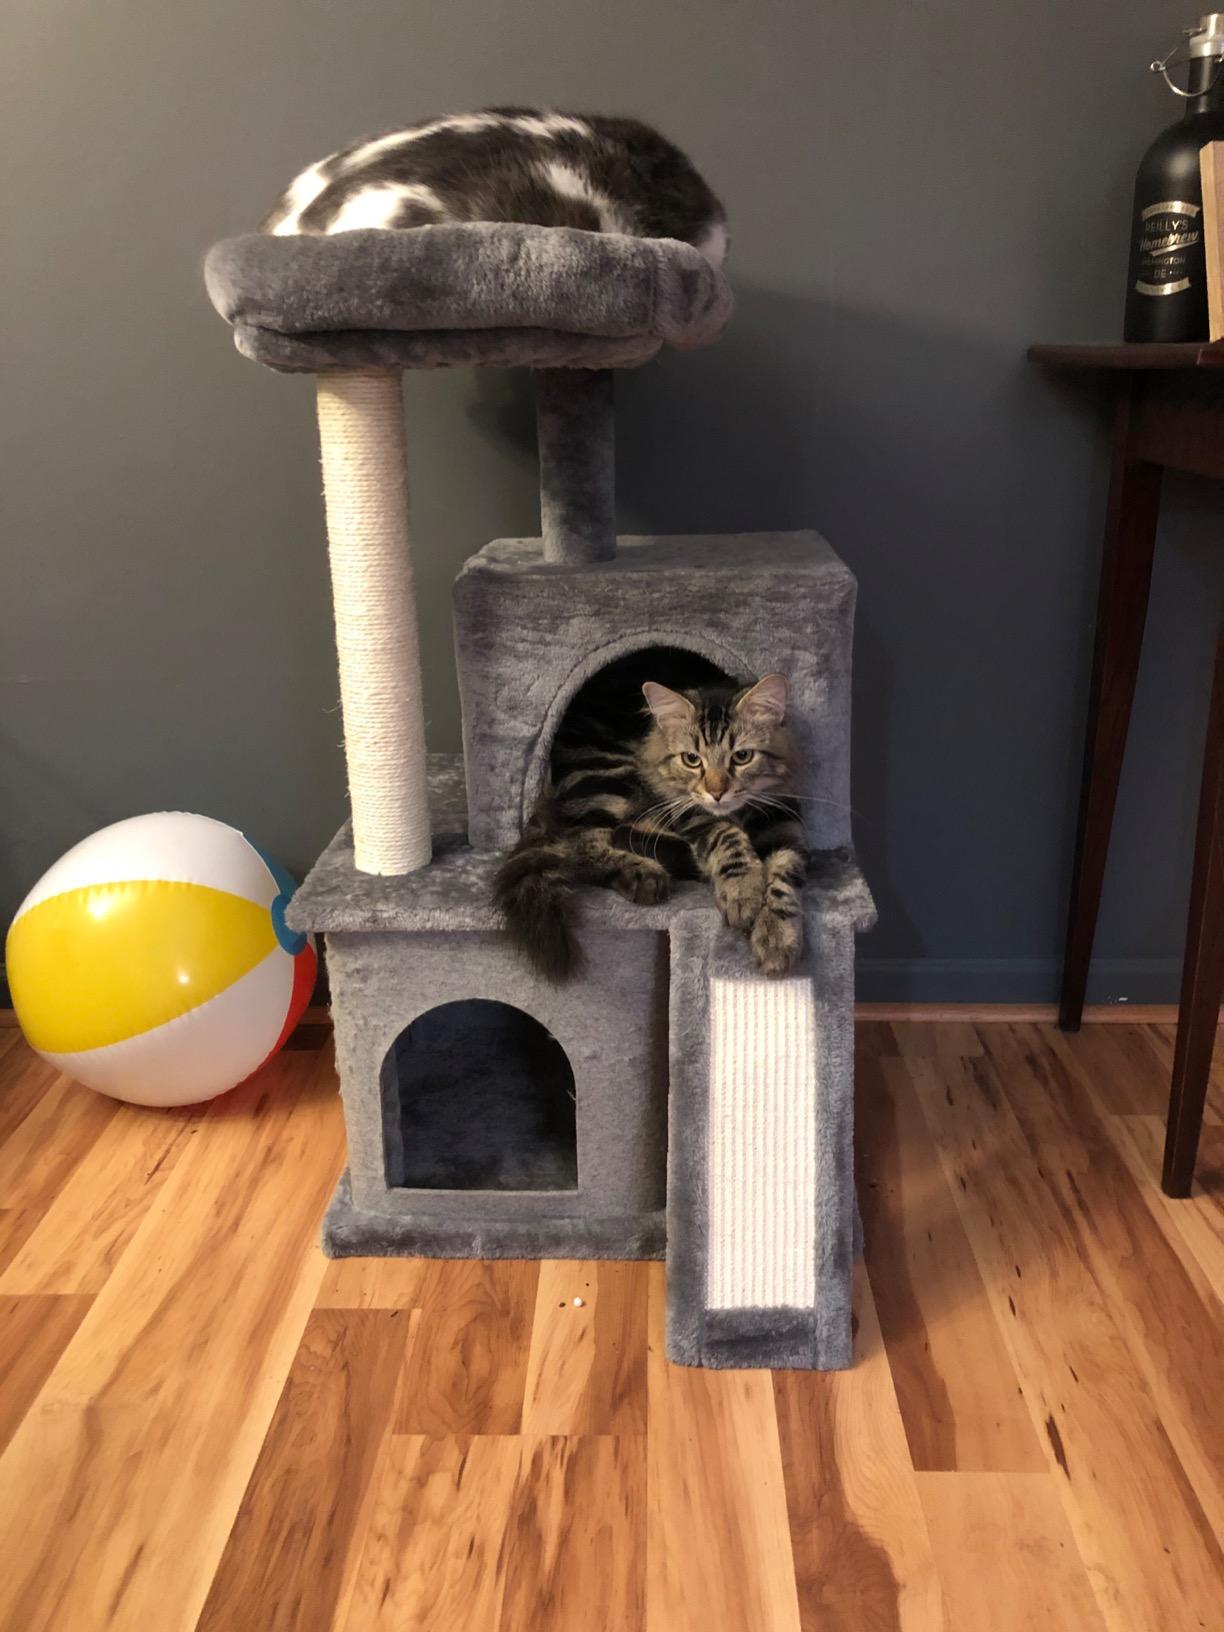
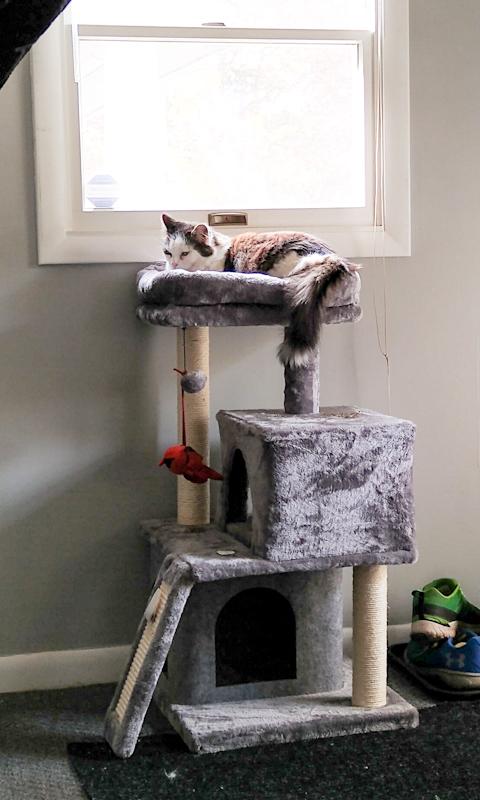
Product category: items_cat tree
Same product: yes